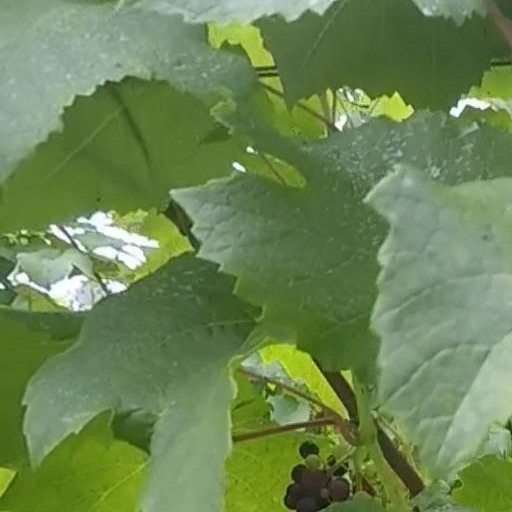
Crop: grape